Willoughby Shortland

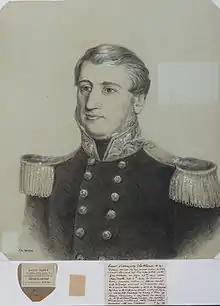
Portrait of Willoughby Shortland drawn by his niece.

Commander Willoughby Shortland (30 September 1804 – 7 October 1869) was a British naval officer and colonial administrator. He was New Zealand's first Colonial Secretary from 1841, after having arrived in New Zealand with Lieutenant Governor William Hobson in January 1840. He was later President of the island of Nevis and then Governor of Tobago.